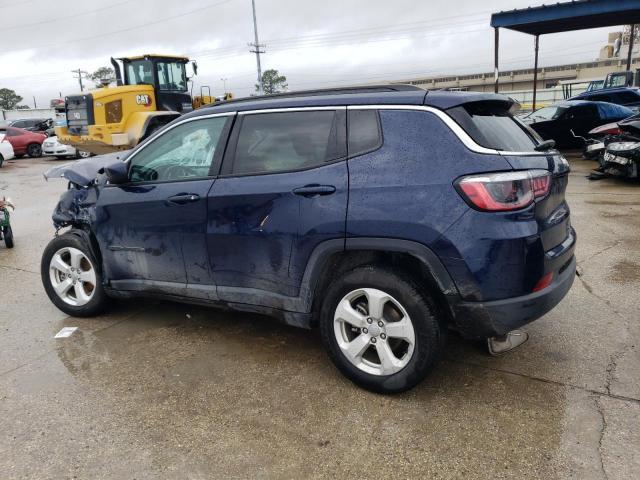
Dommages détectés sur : pare-choc avant, capot, aile avant gauche, porte avant gauche, porte arrière droite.
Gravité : majeur